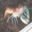
Label: lobster